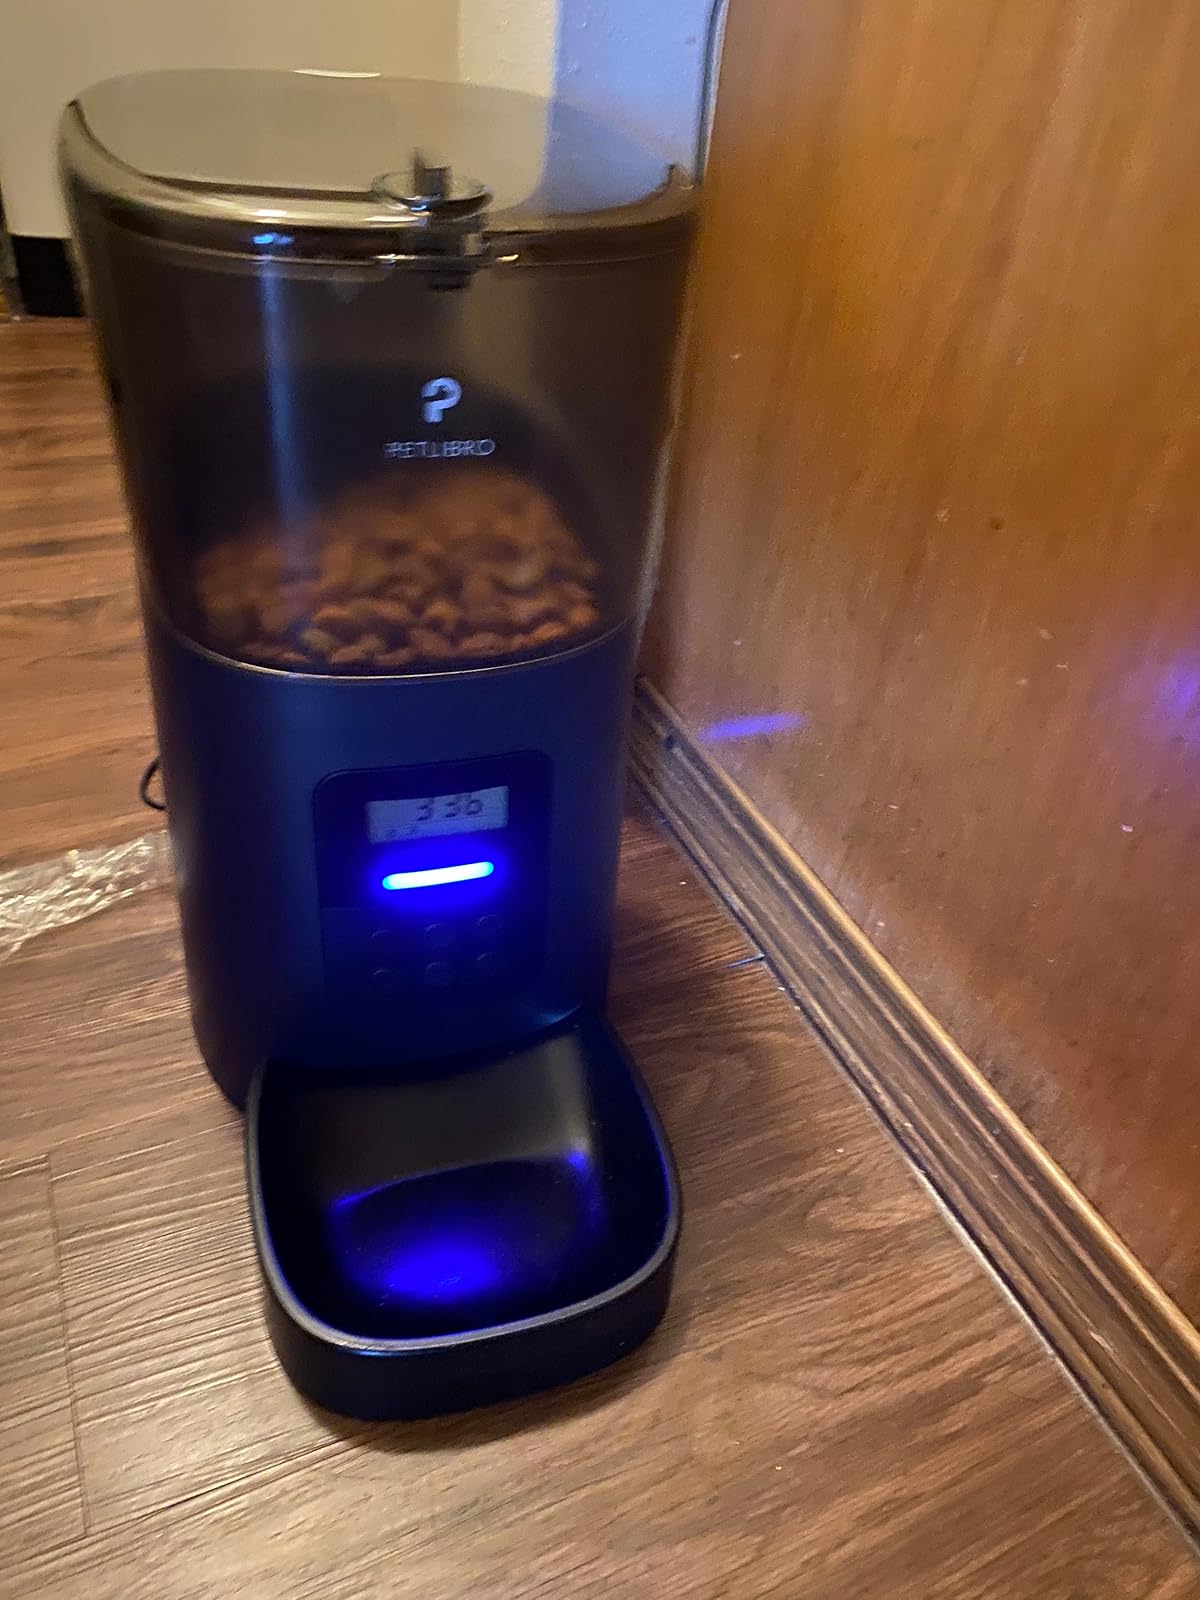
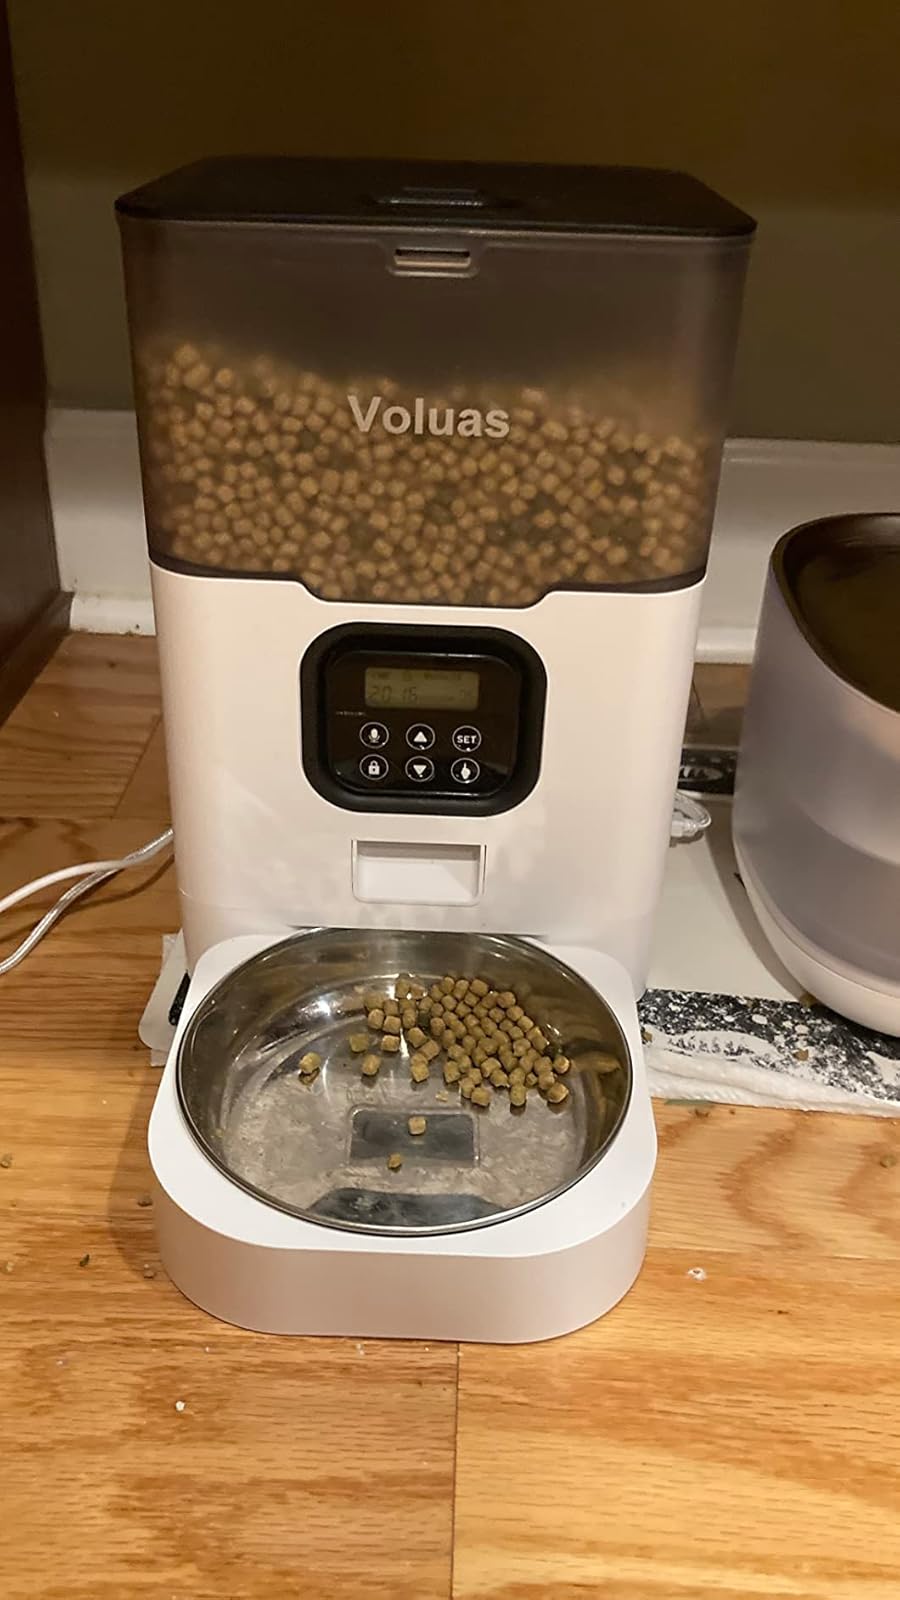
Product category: items_feeder
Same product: no